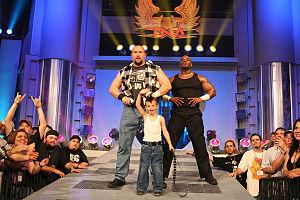
Team 3 D avec un fan en 2005.
Les Dudley Boyz était une équipe de catcheurs constituée de Bubba Ray Dudley et D-Von Dudley. Ils se font connaitre aussi sous le nom de Team 3D et sont actuellement employés à la World Wrestling Entertainment.